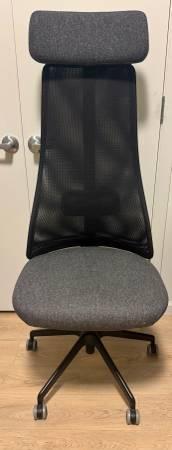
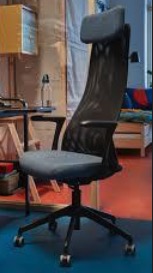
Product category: items_chair
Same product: yes